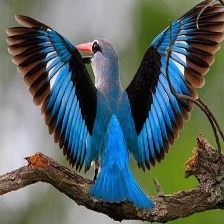
Species: WOODLAND KINGFISHER
Scientific name: HALCYON SENEGALENSIS